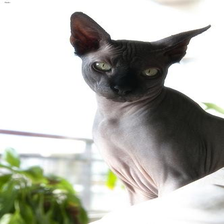
Species: cat
Breed: Sphynx